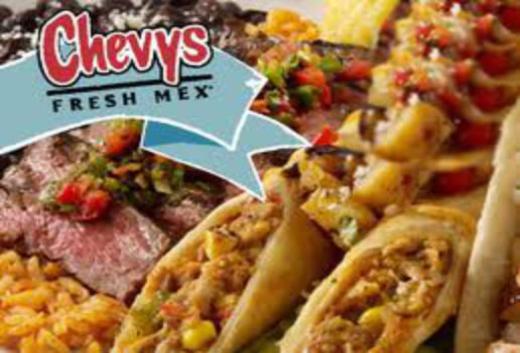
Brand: chevys fresh mex
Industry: Food